Princess Isabella of Parma

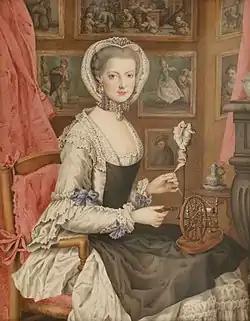
A young woman in a simple white dress with a black apron and a white cap is sitting before a background of small paintings. She is weaving on a small loom.

Her pregnancy was difficult with many physical symptoms, depression, and a fear of death. This was worsened by her husband not understanding her problems. On 20 March 1762, she gave birth to Archduchess Maria Theresa (named after her paternal grandmother). How Isabella felt about her child is unknown, but she only mentioned her once in her intimate correspondence and never in her private writings; a friend commented that her love for her child 'did not show much on the exterior'.